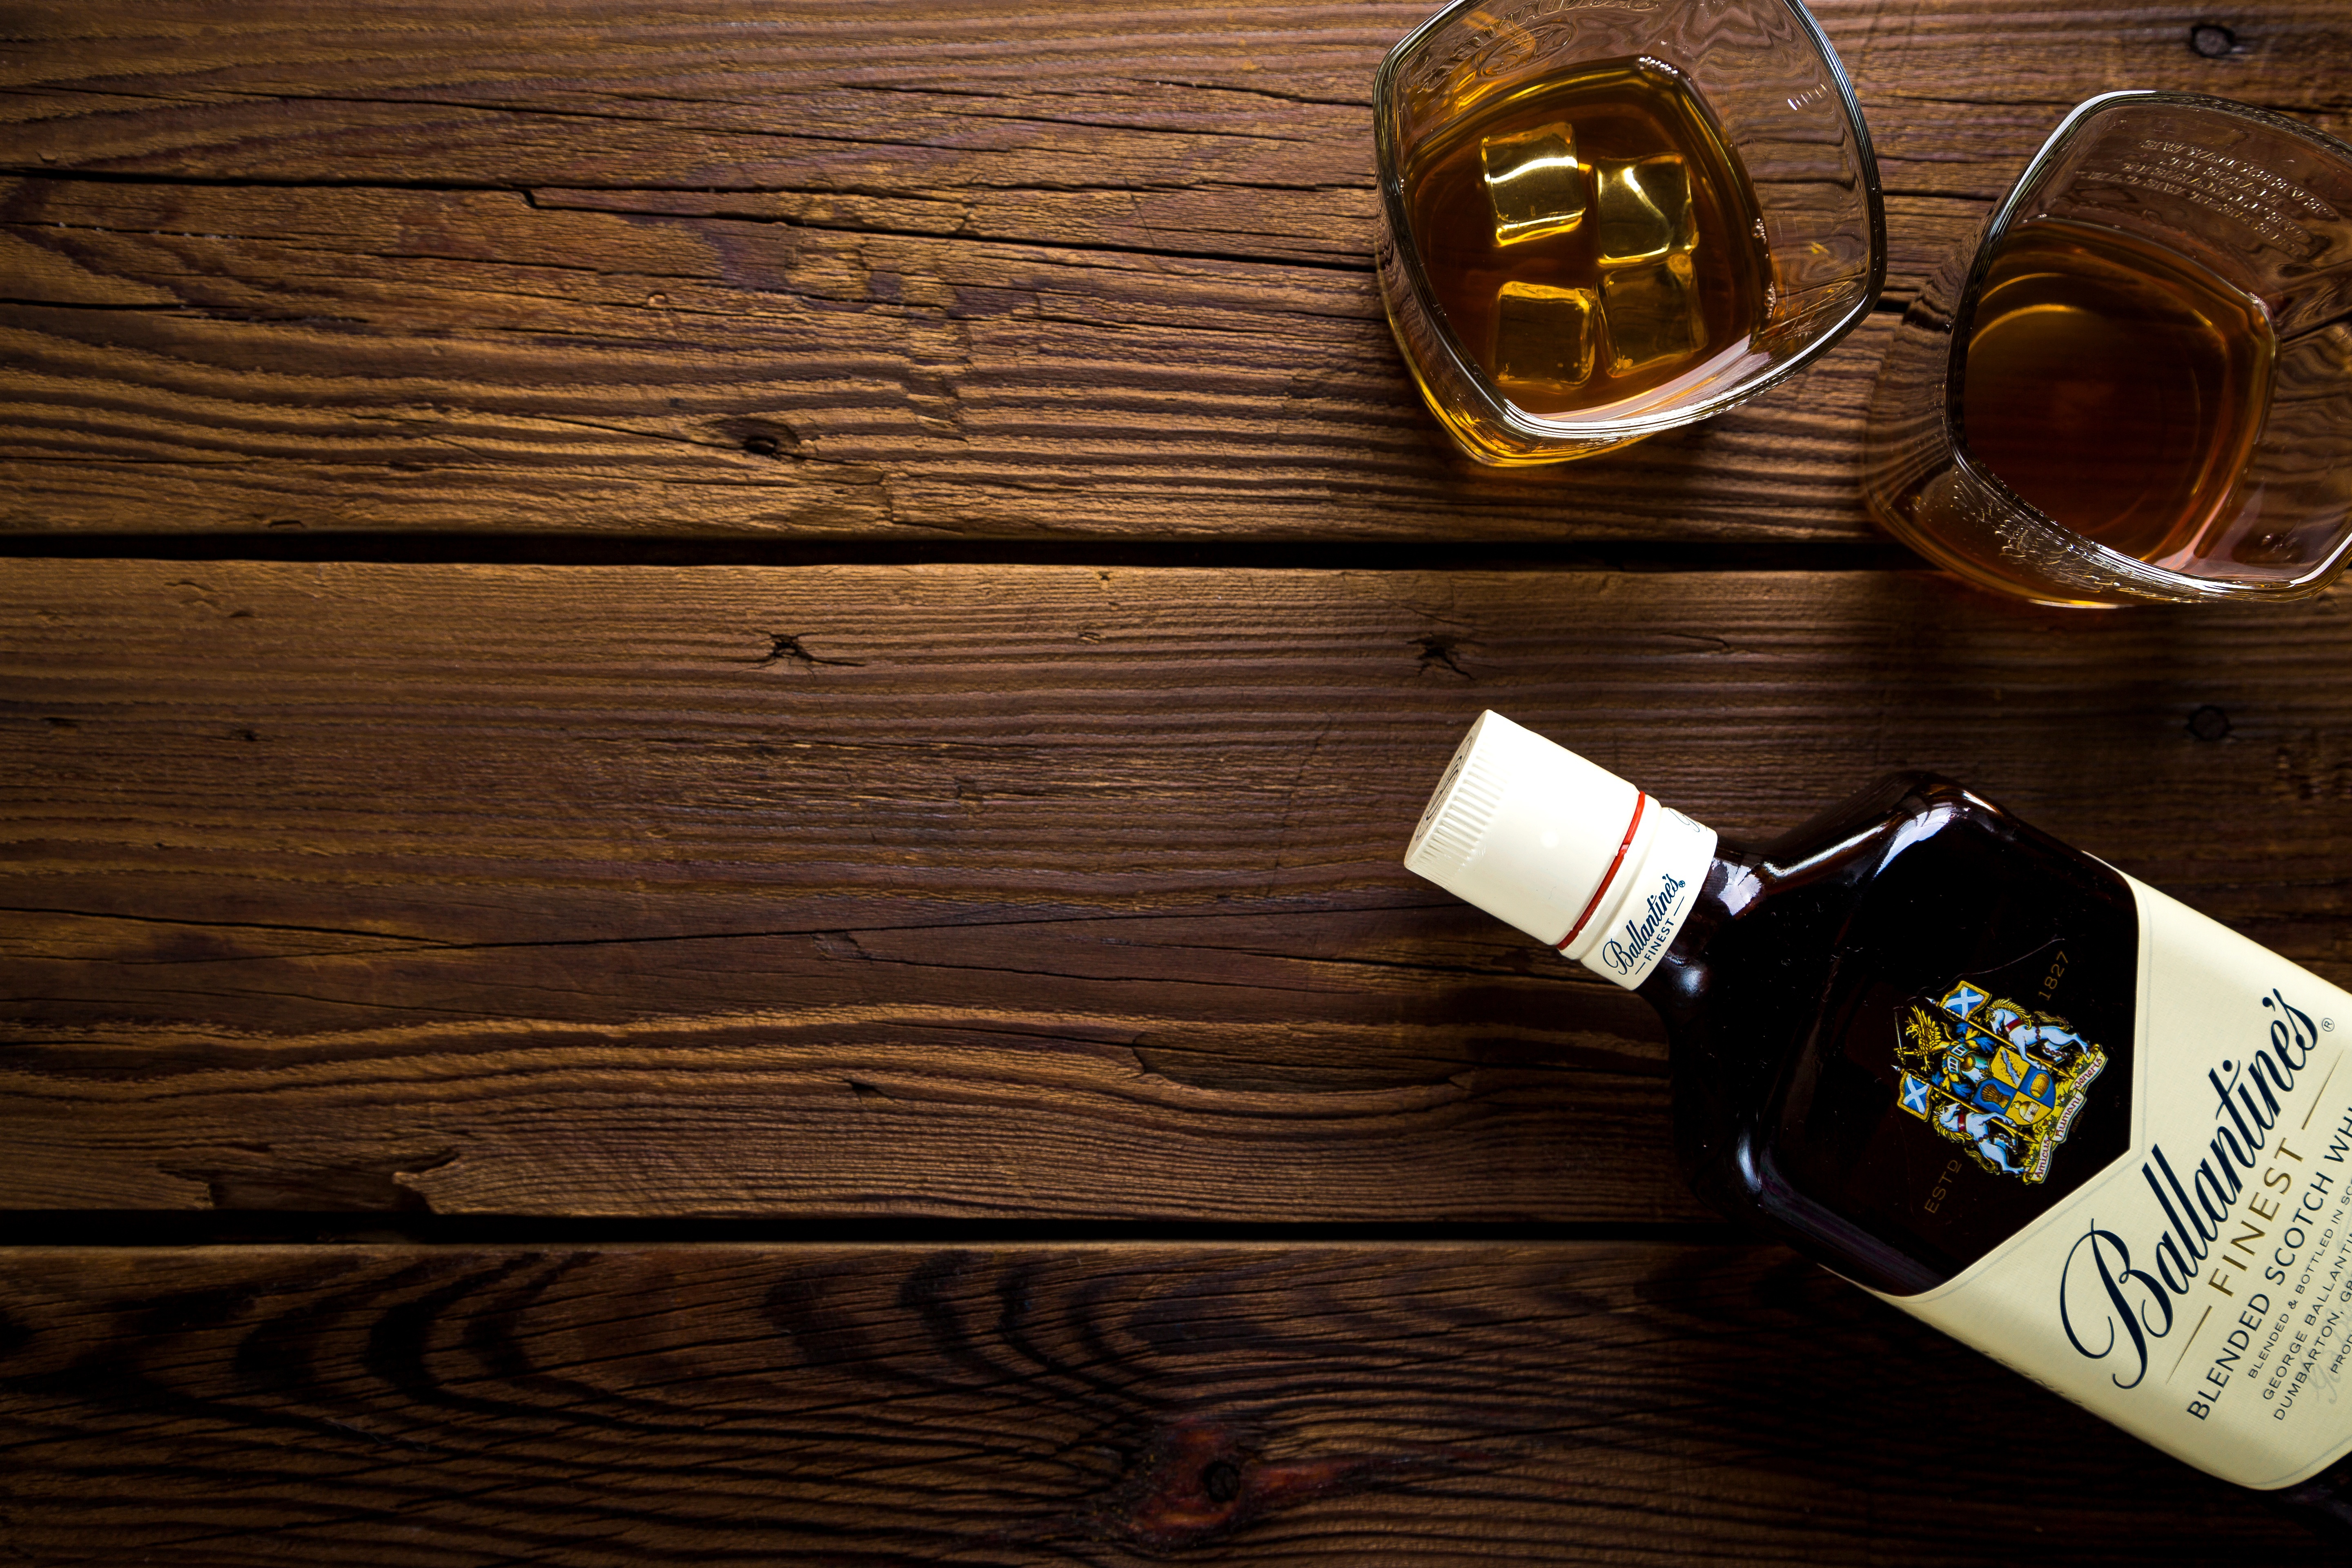
product, wood, liqueur, drink, wood stain, alcohol, bottle, hardwood, distilled beverage, glass bottle, whisky